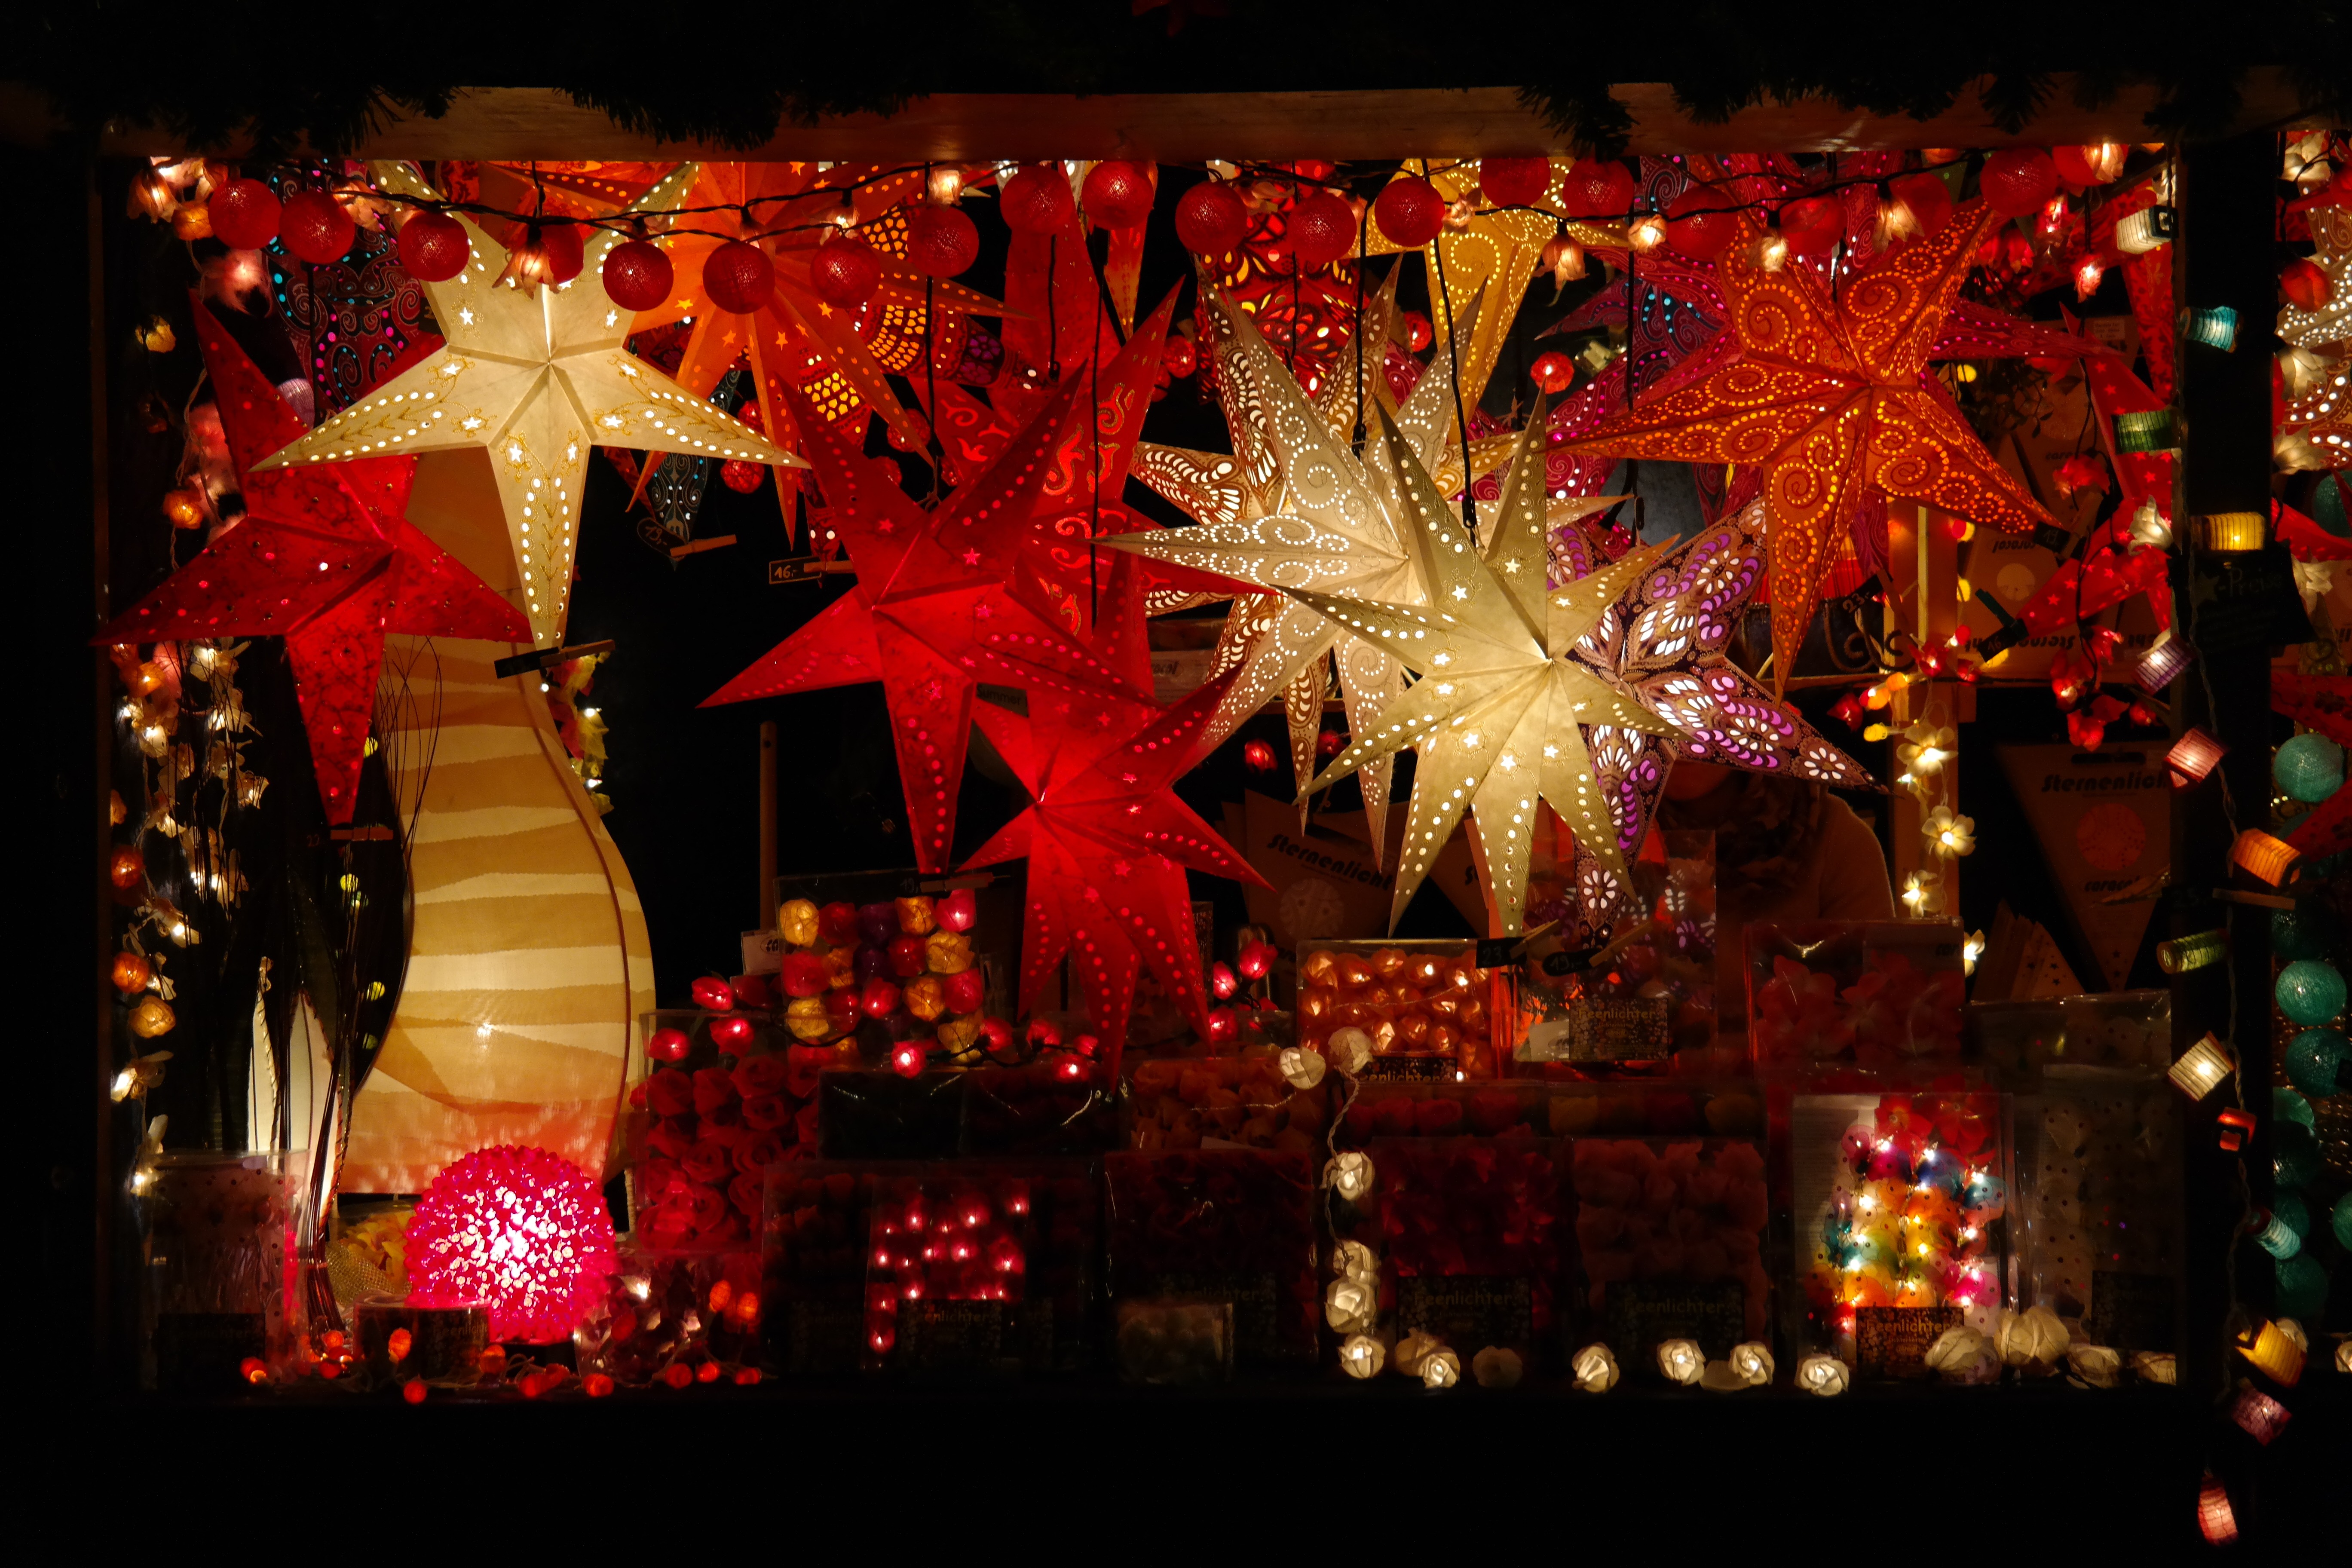
light, star, holiday, market, christmas, lighting, decor, christmas tree, christmas decoration, lights, stand, stall, event, poinsettia, sale, christmas market, seem, christmas decorations, sales stand, lichterkette, christmas lights, bude